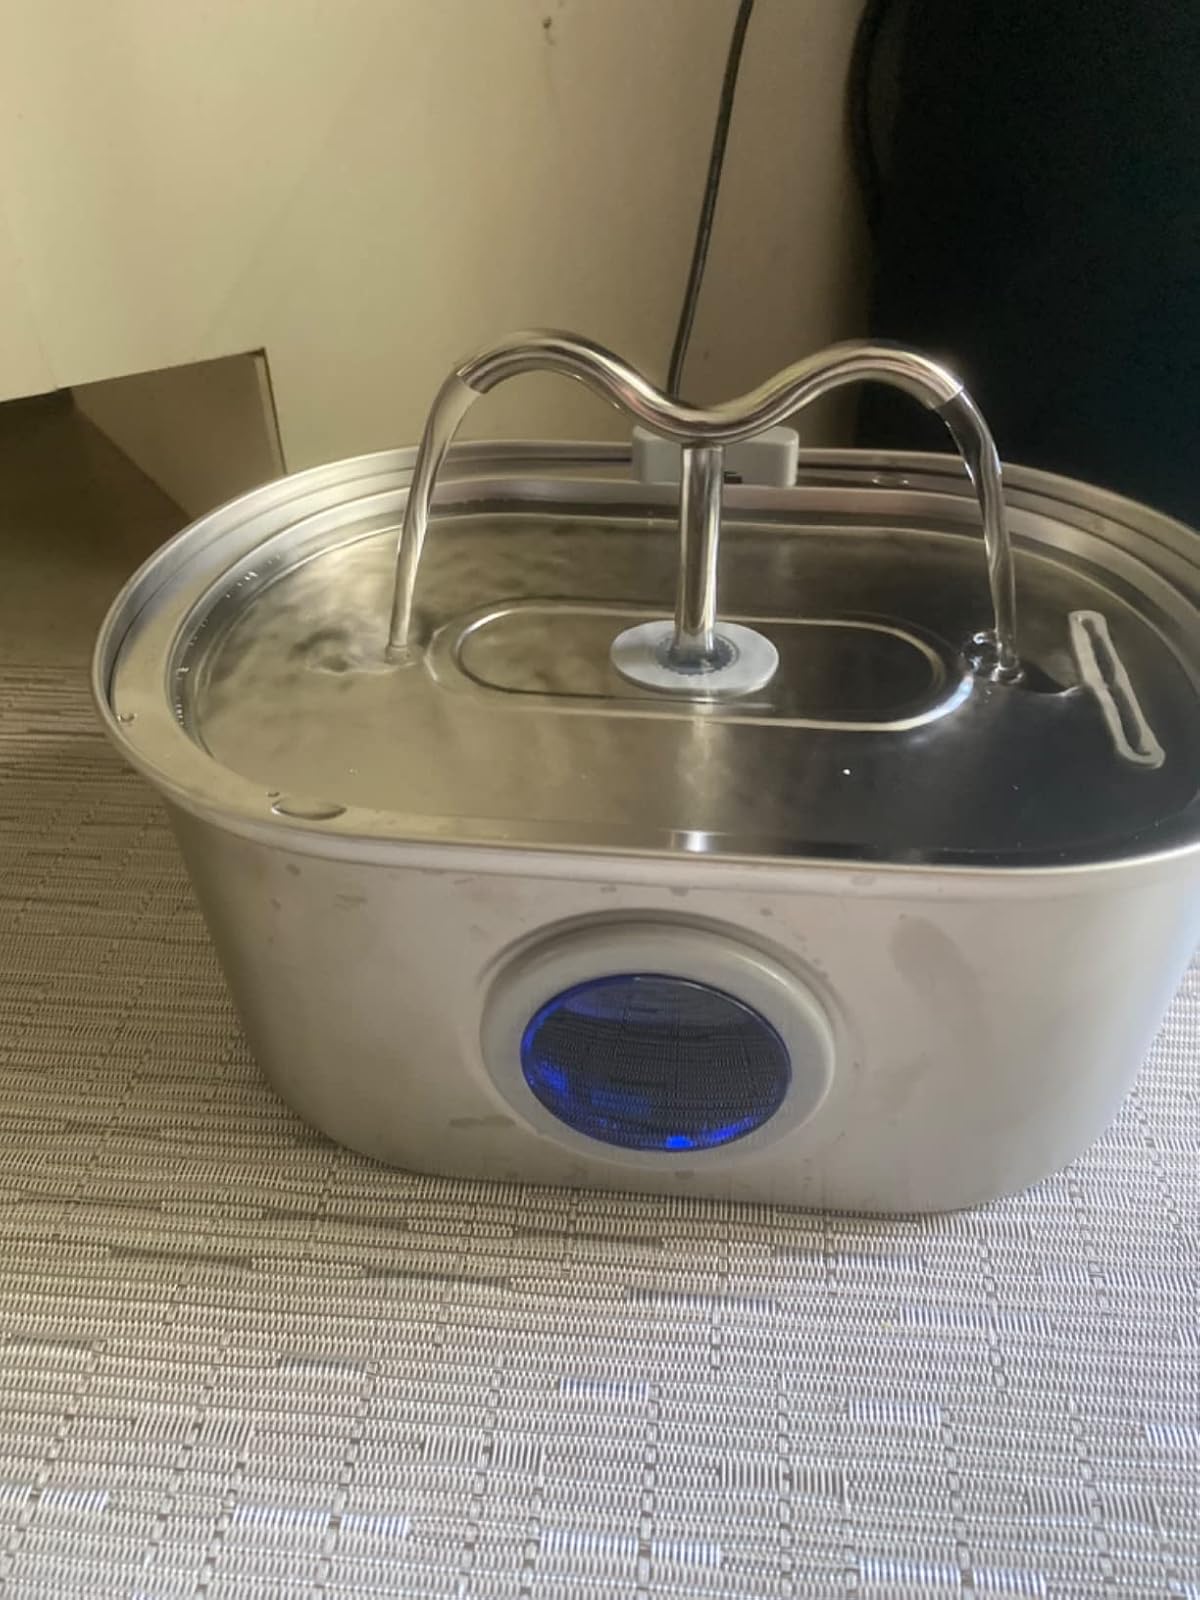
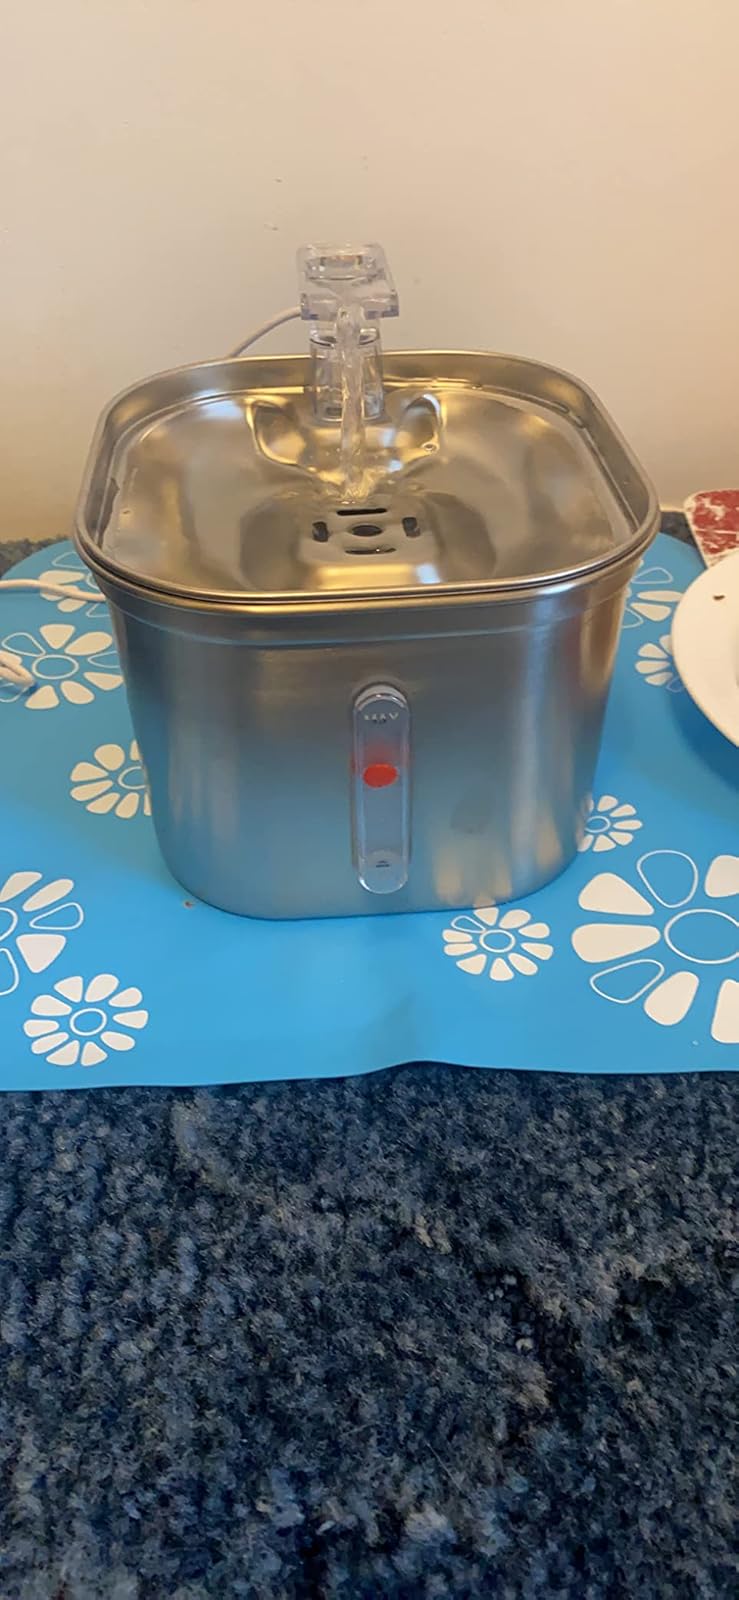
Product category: items_bowl
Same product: no